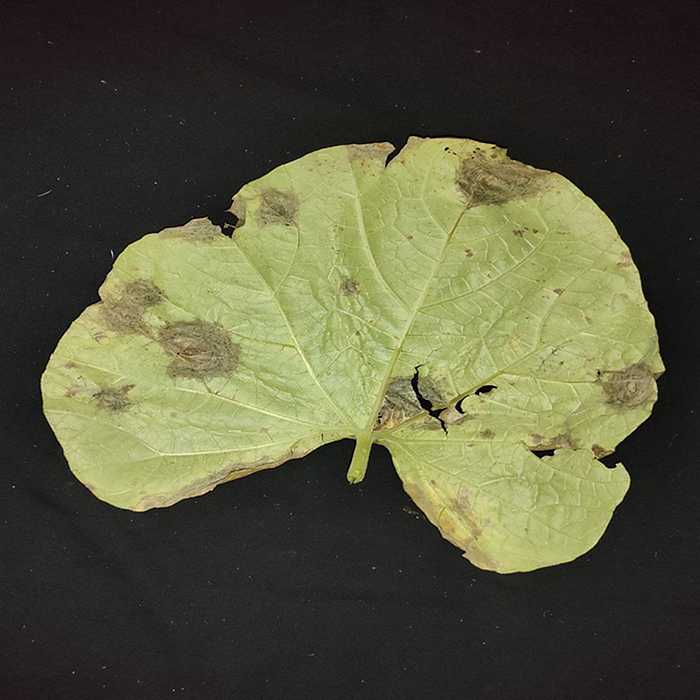
Plant: Bottle gourd
Label: Downey mildew